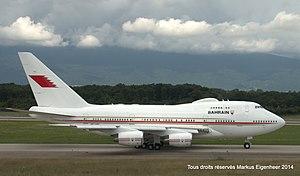
La Royal Bahraini Air Force est la force aérienne bahreïnienne. Son effectif est passé de 650 personnes en 1992 à 1 500 en 2009.